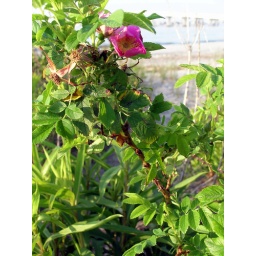
wild rose, dog beach in background